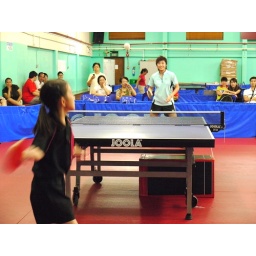
A nice colortone with a visible table tennis ball in the air. An exciting match, suggested by the audience in the background.